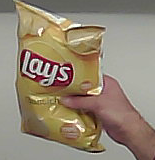
Product: lays_classic